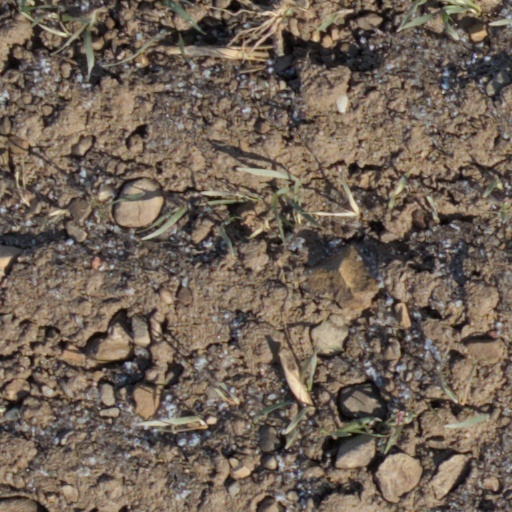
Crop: wheat